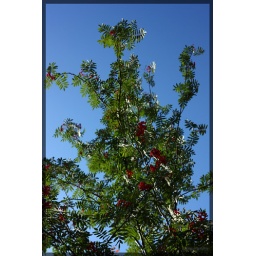
A rowan tree in sunlight with crisp blue sky behind. I love the light and colours in this photo.